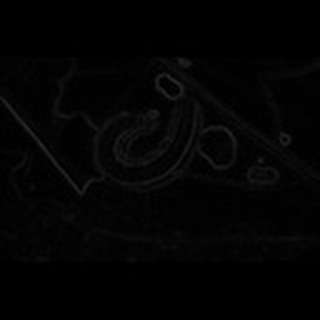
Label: cotton_army_worm